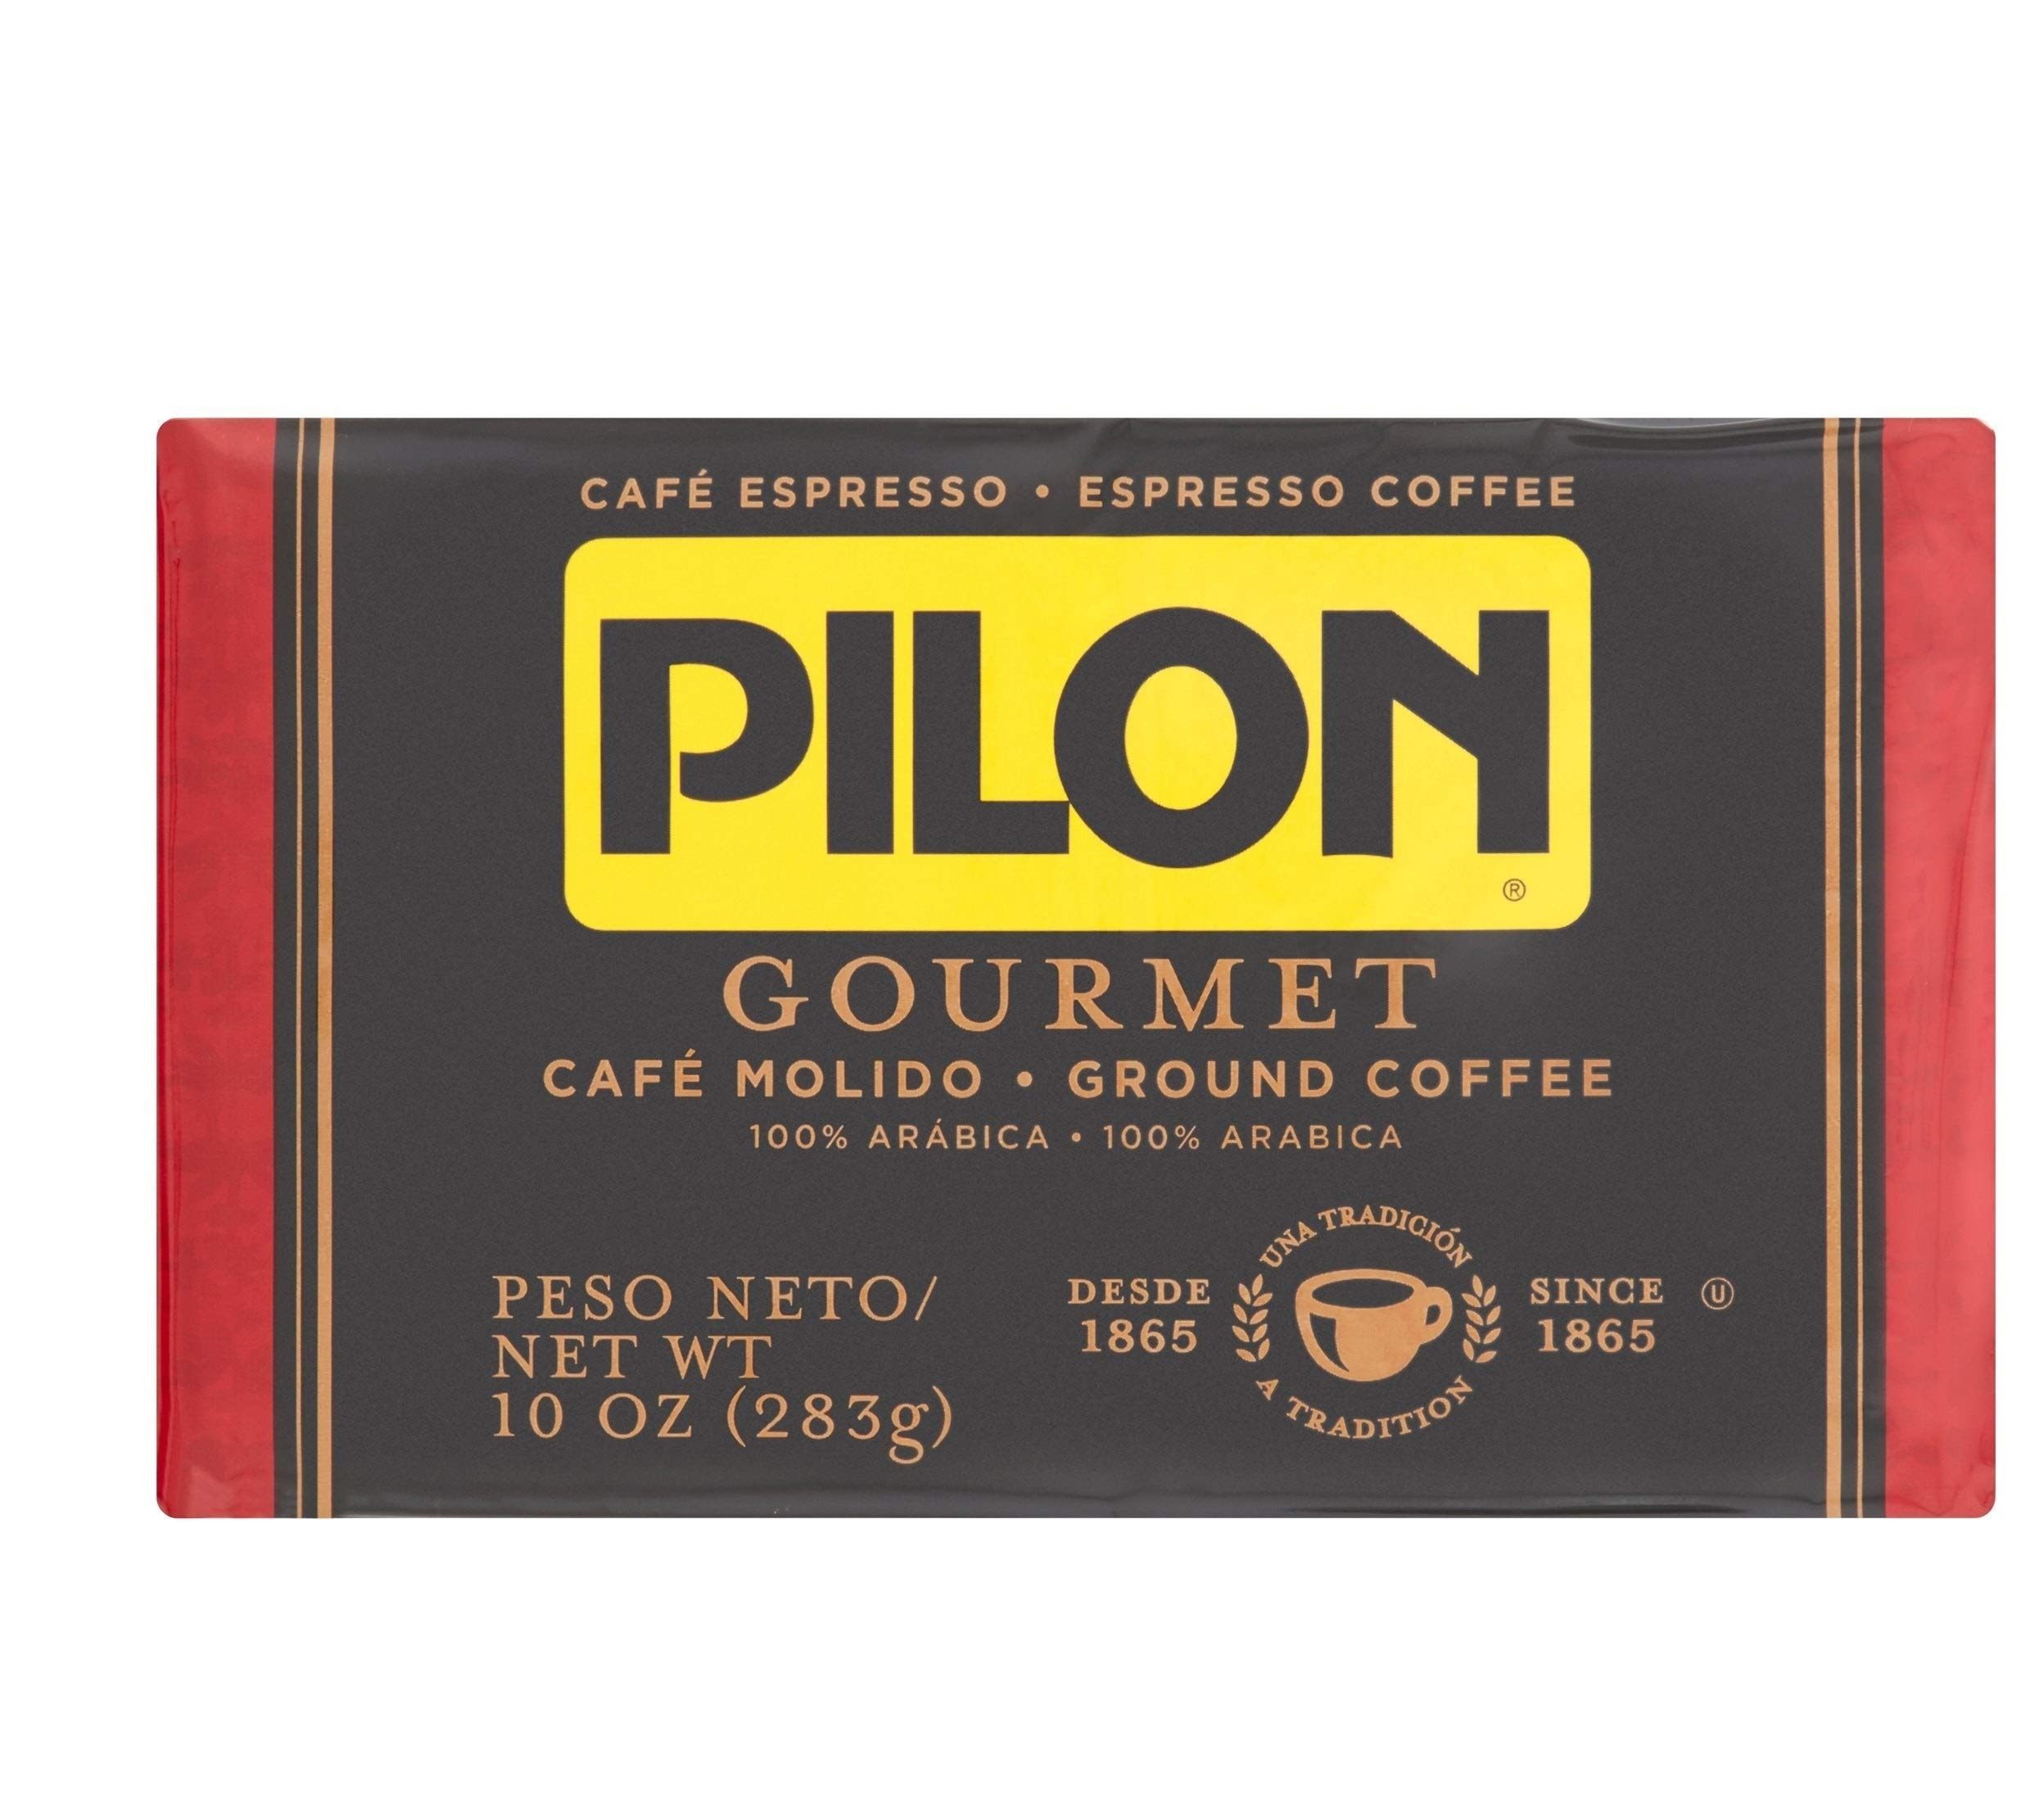
Item Name: Pilon Gourmet Espresso Ground Coffee Vacuum, 10 ounce Bag (4 Pack)
Bullet Point 1: Truly gourmet
Bullet Point 2: Makes great Cuban coffee
Bullet Point 3: 10oz vacuum pack bricks - 4 pack
Bullet Point 4: Always fresh
Value: 40.0
Unit: Ounce

Price: 6.635